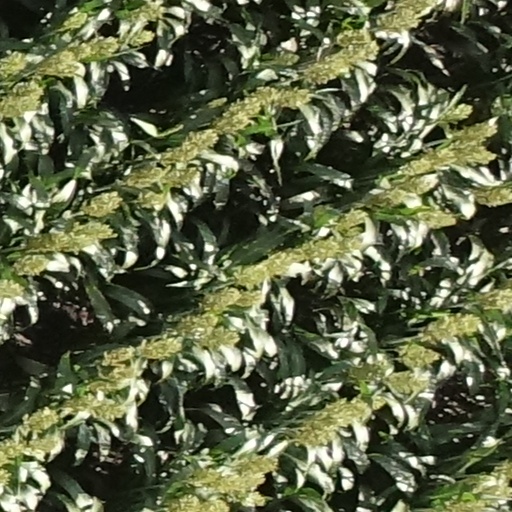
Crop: sorghum